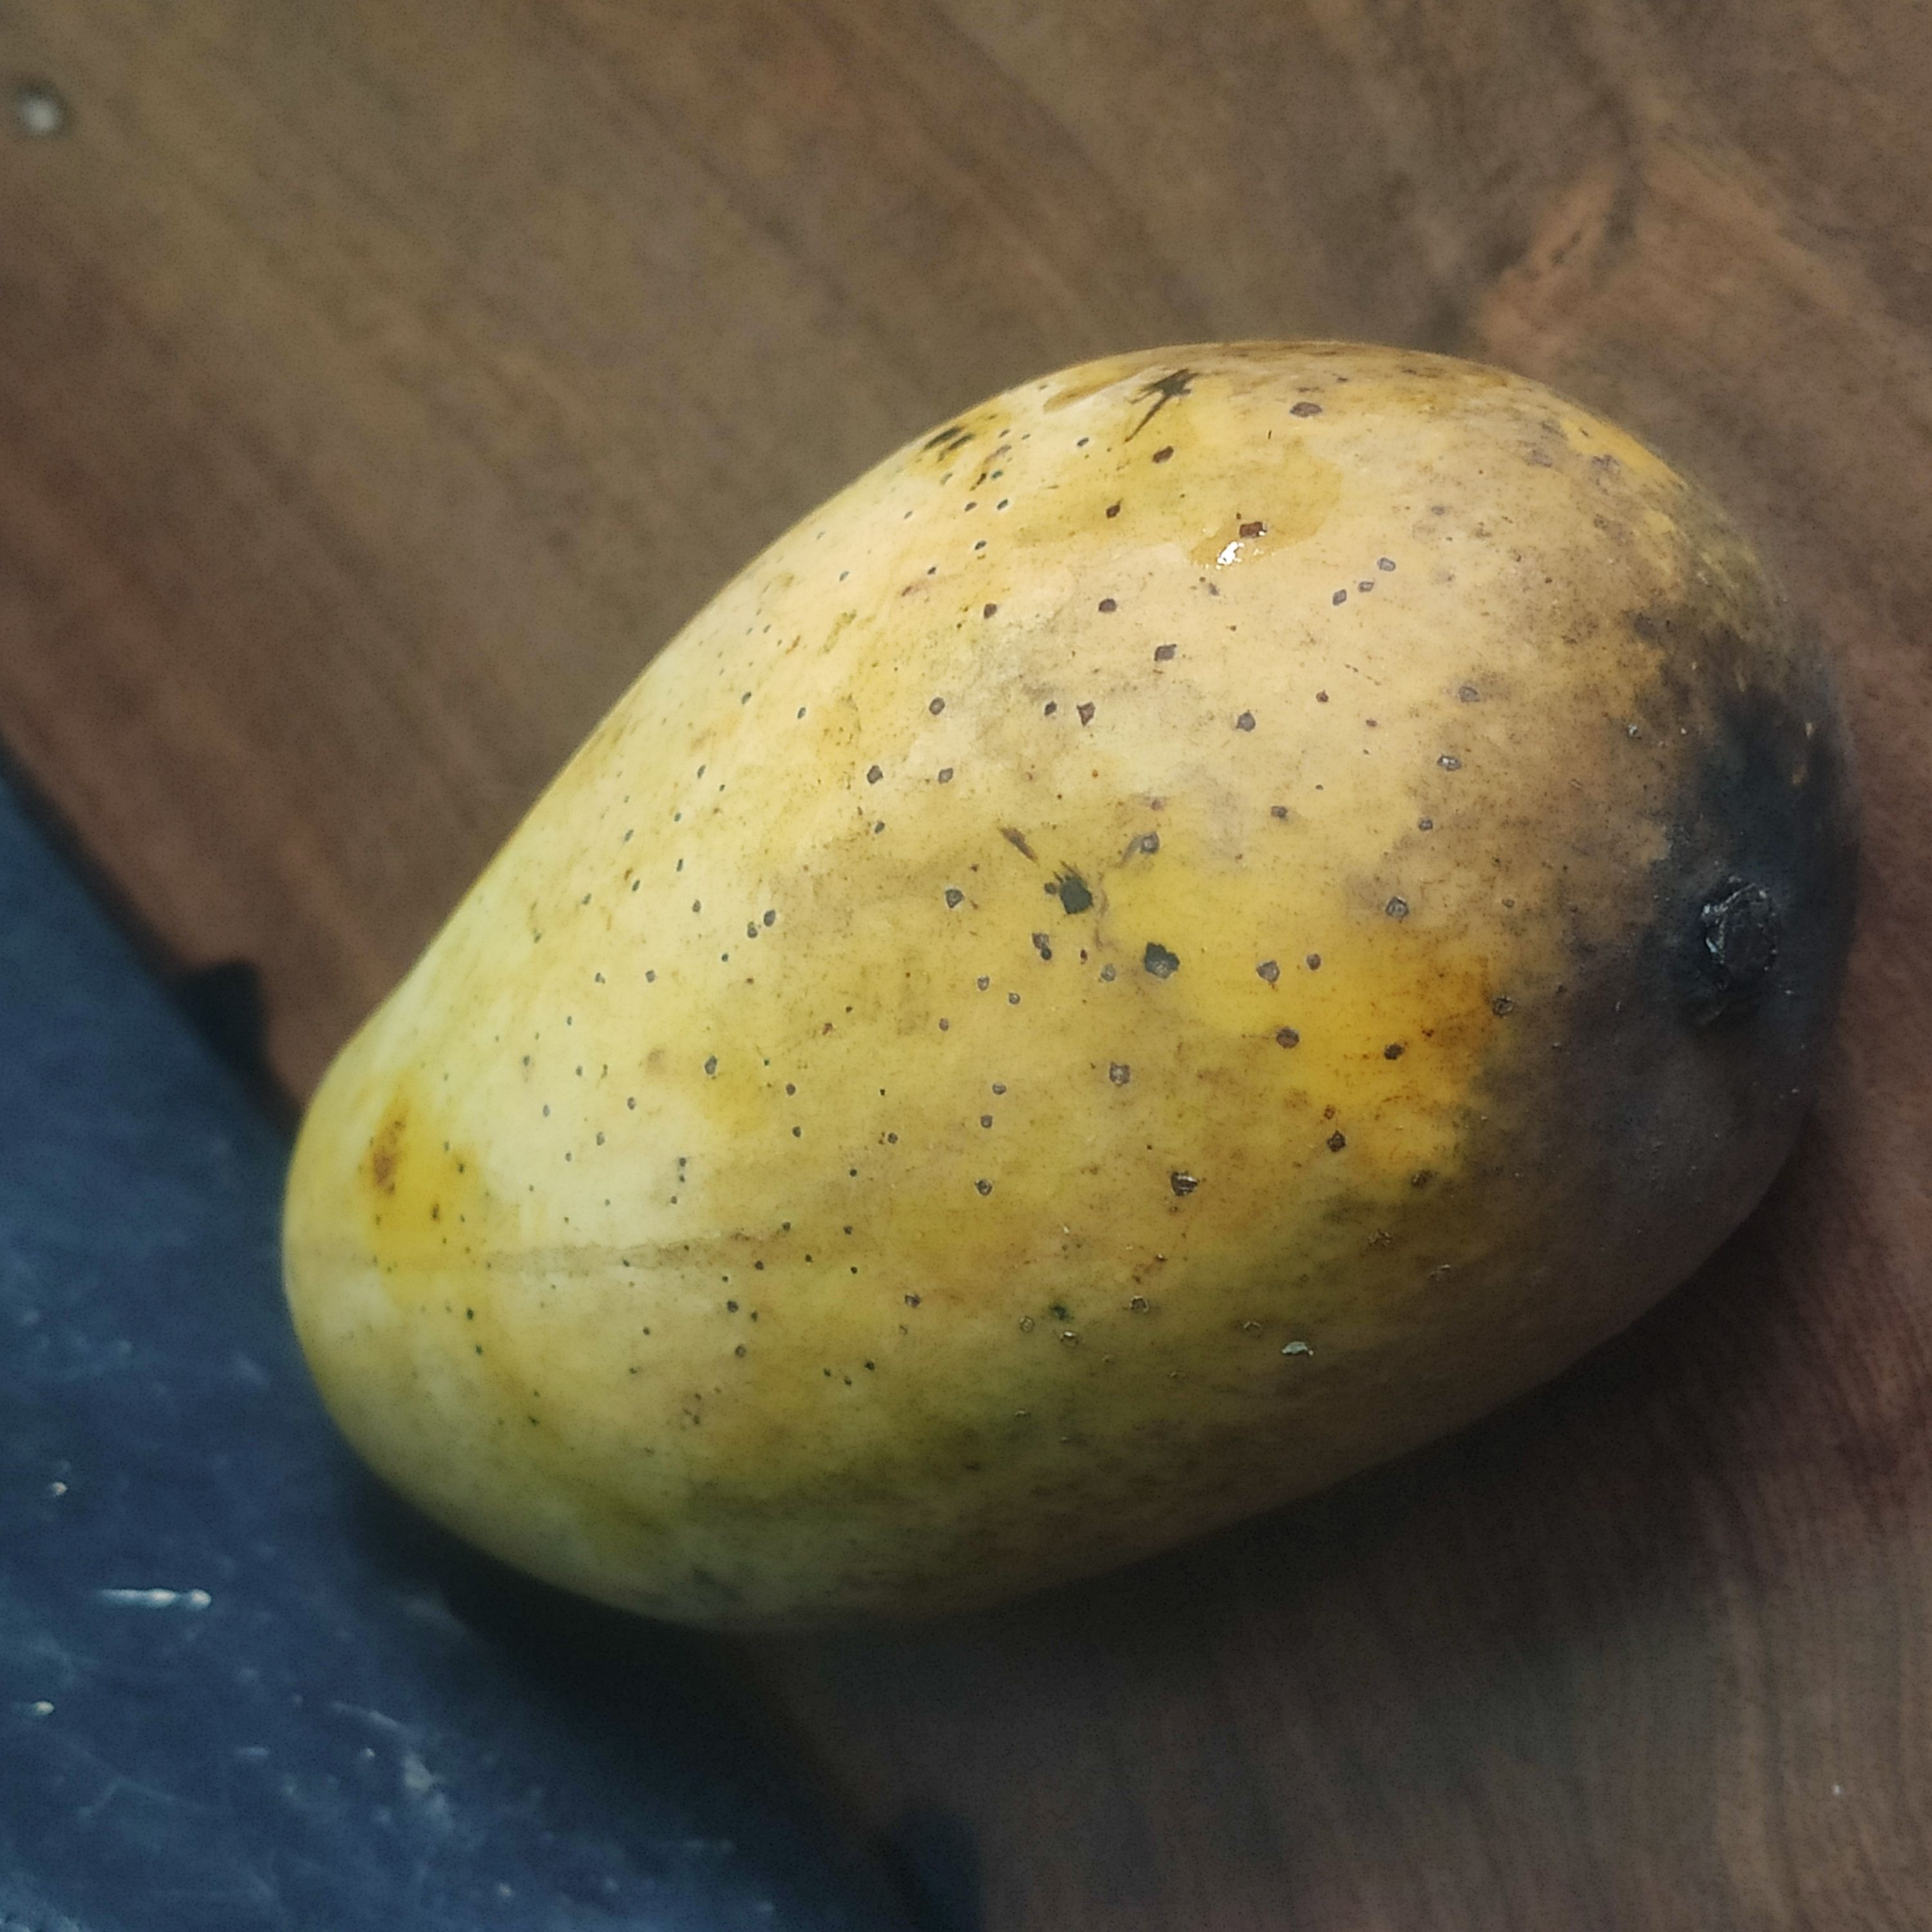
Fruit: mango
Grade: 2nd-grade